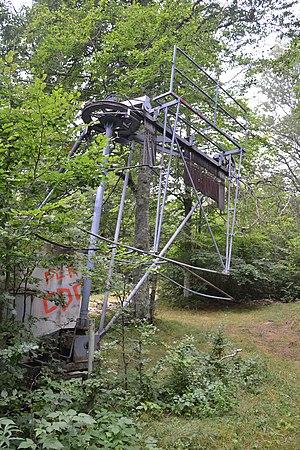
Vestige du téléski de l'ancienne station de ski du col de Jau (Mosset, Pyrénées-Orientales, France).
La station de ski du col de Jau était une ancienne station de sports d'hiver situé au col du même nom, dans la commune de Mosset. Son point le plus bas a été 1 420 m, et son point culminant 1 520 m.